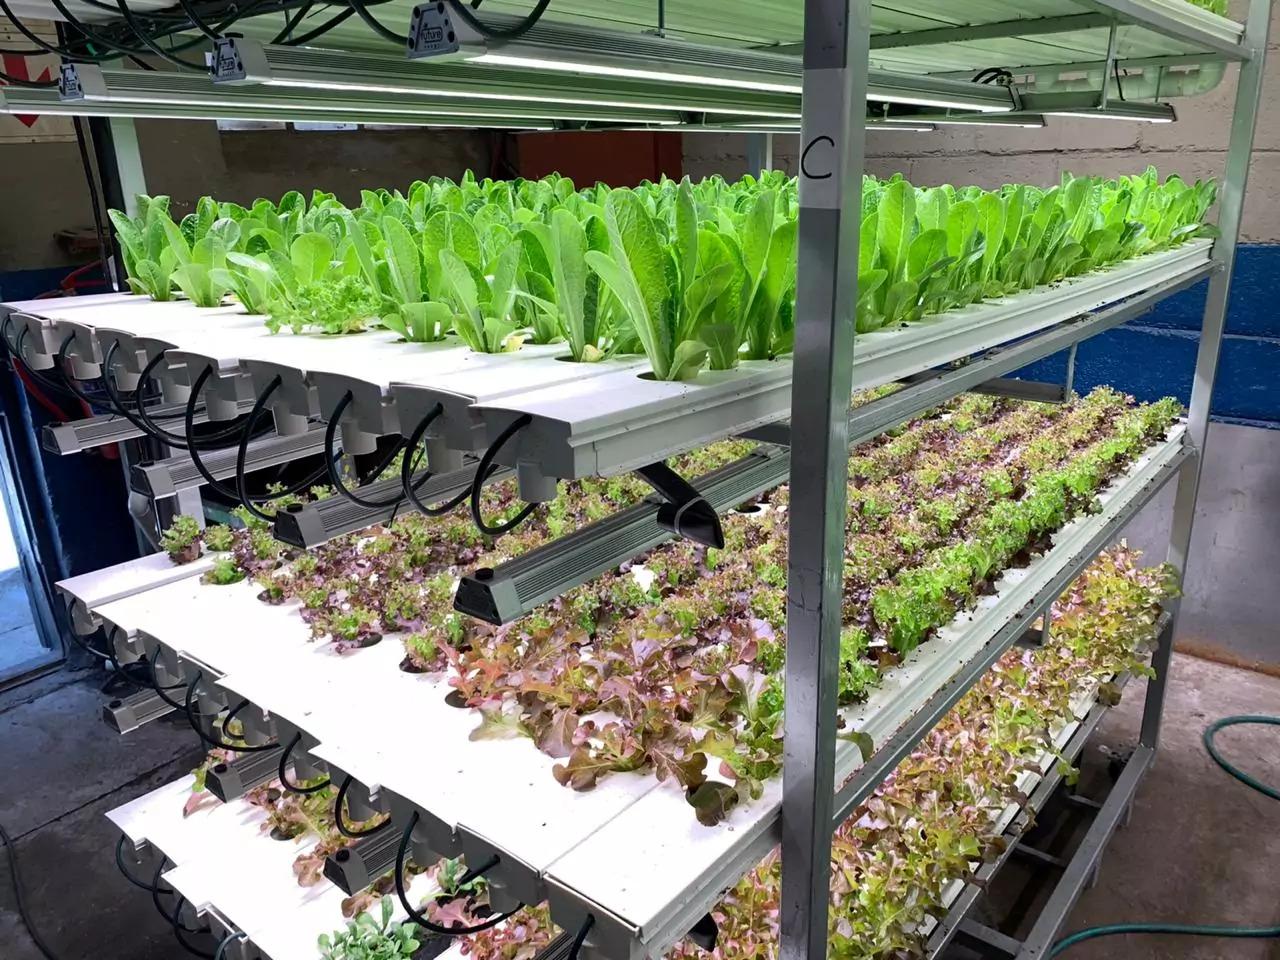
Mfumo wa kisasa wa upandaji wa mazao pasipo kutumia udongo bali mimea huchomoza katika matundu madogo ya mabomba marefu, ndani yake kukiwa na maji yenye dawa pamoja na virutubisho muhimu vinavyosaidia mazao hayo kukua kwa haraka.